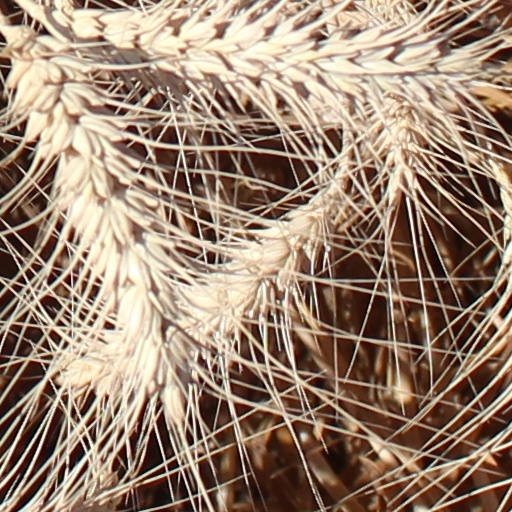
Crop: wheat